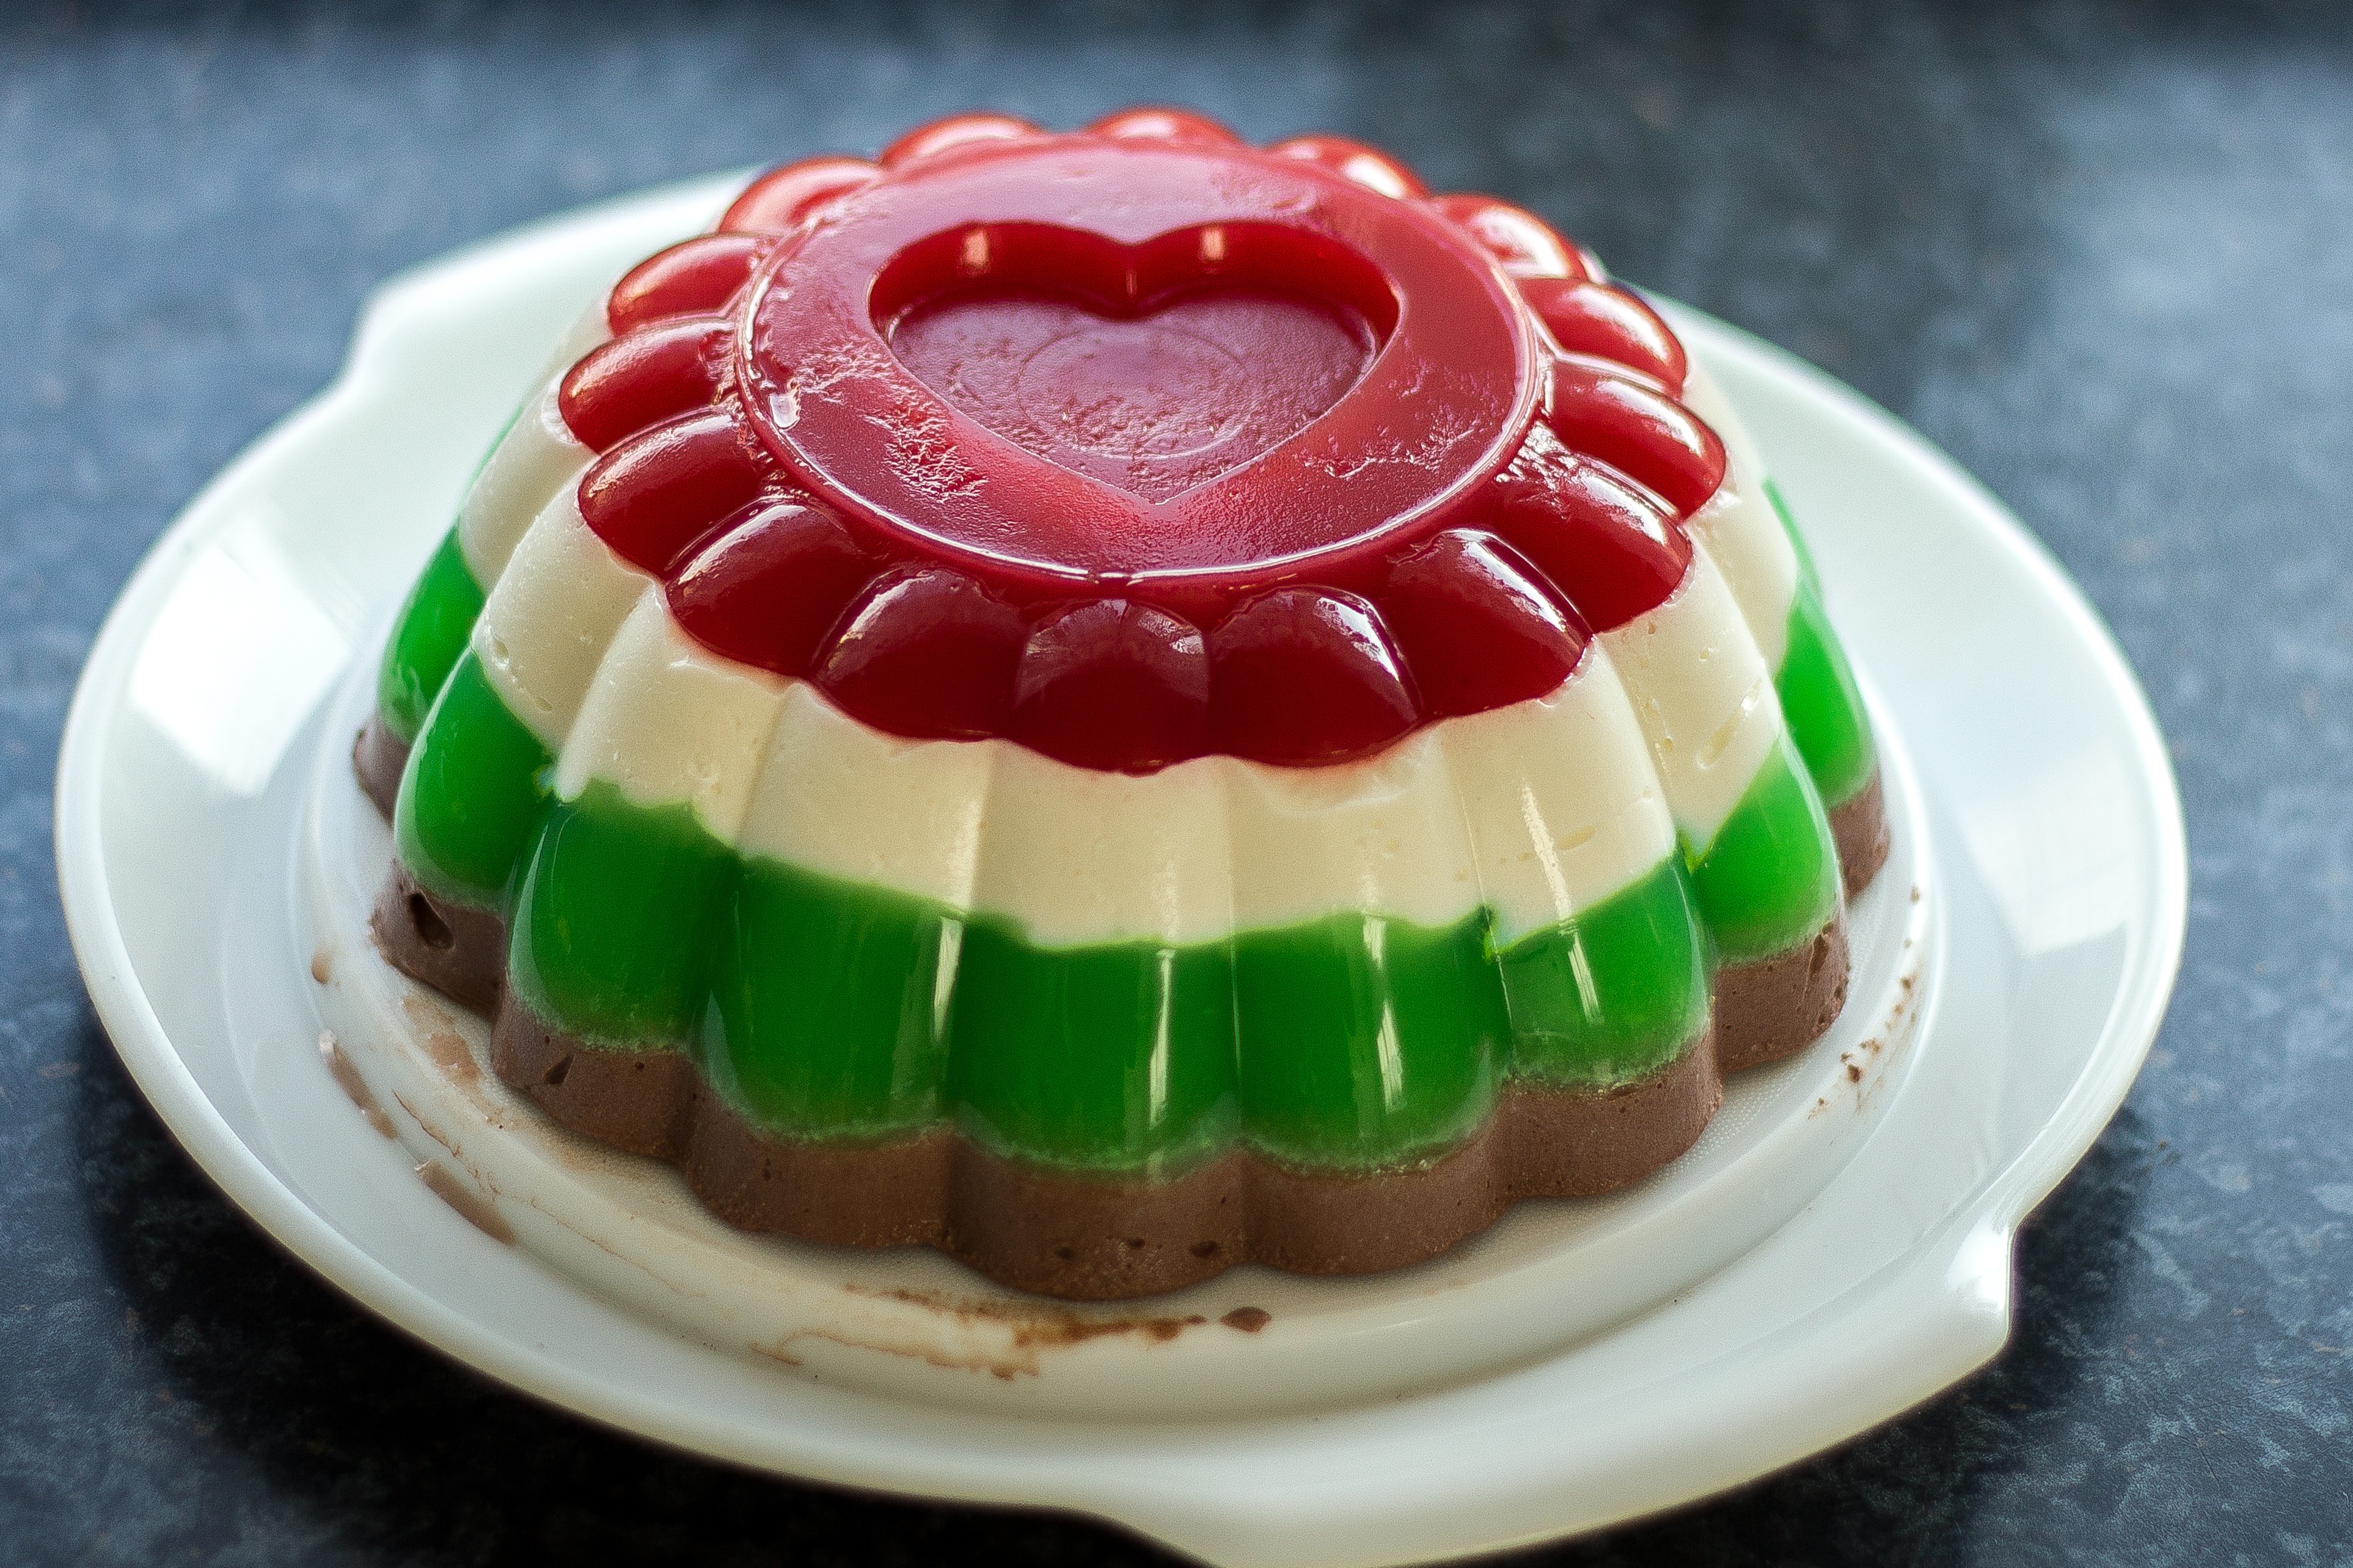
food, green, red, produce, color, flag, plate, kitchen, dessert, cake, homemade, birthday cake, jam, sweets, icing, fine, gastronomy, sweetness, baked goods, torte, buttercream, cake decorating